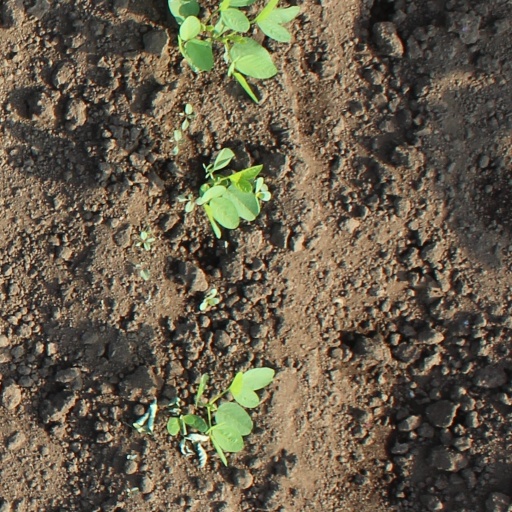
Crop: soybean